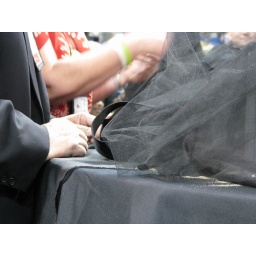
Delegates lay black squares on the shrouded table to signify that the body is broken by the votes from the previous day.